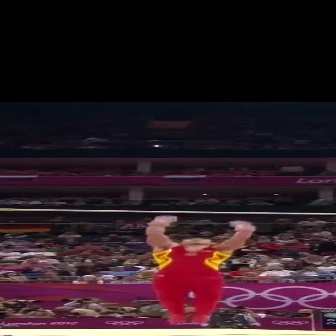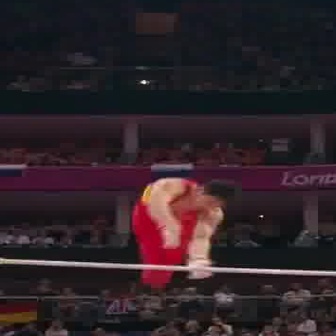
  Please identify the target specified by the bounding box [143,215,252,323] in the first image and locate it in the second image. Return the coordinates in [x_min,y_min,x_max,y_max] format.
Answer: [127,174,235,282]